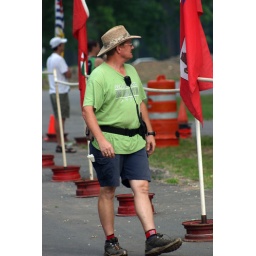
June 1st LR Sprint TRI with the swim in the ski lake and the bike and run on the NLR River trail